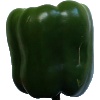
Label: Pepper Green 1